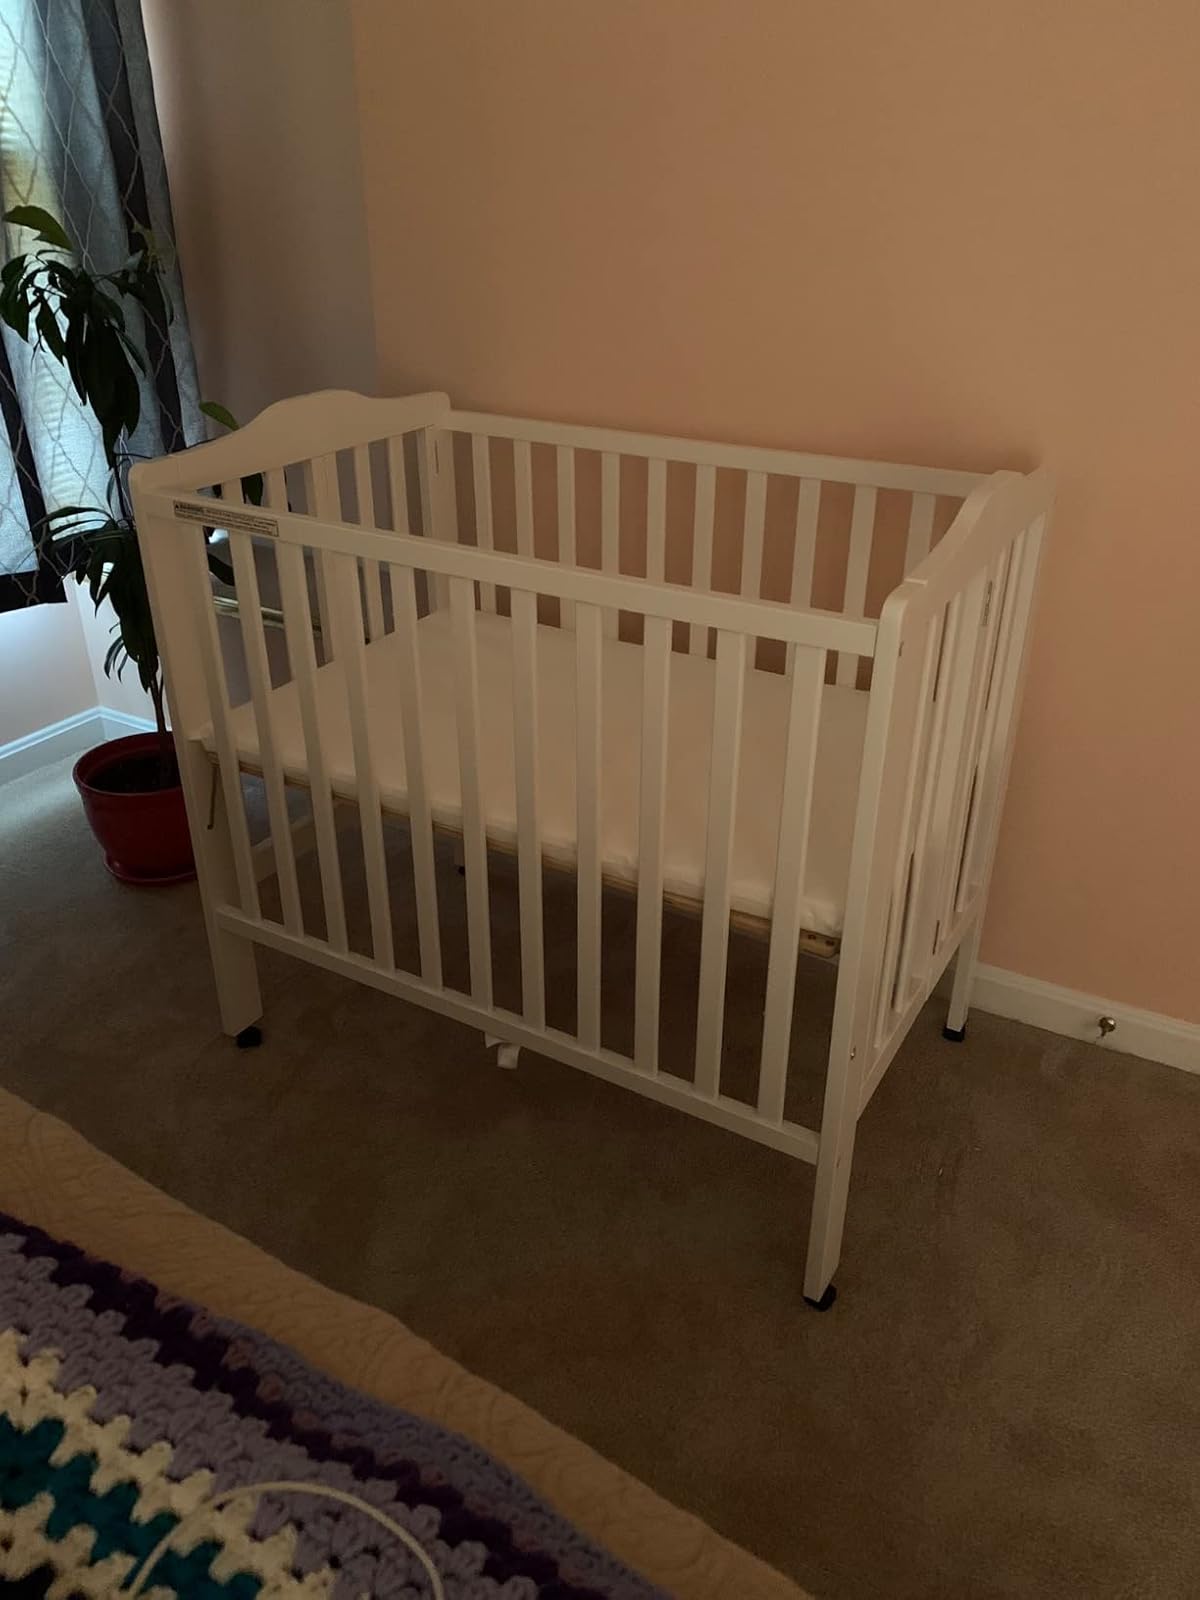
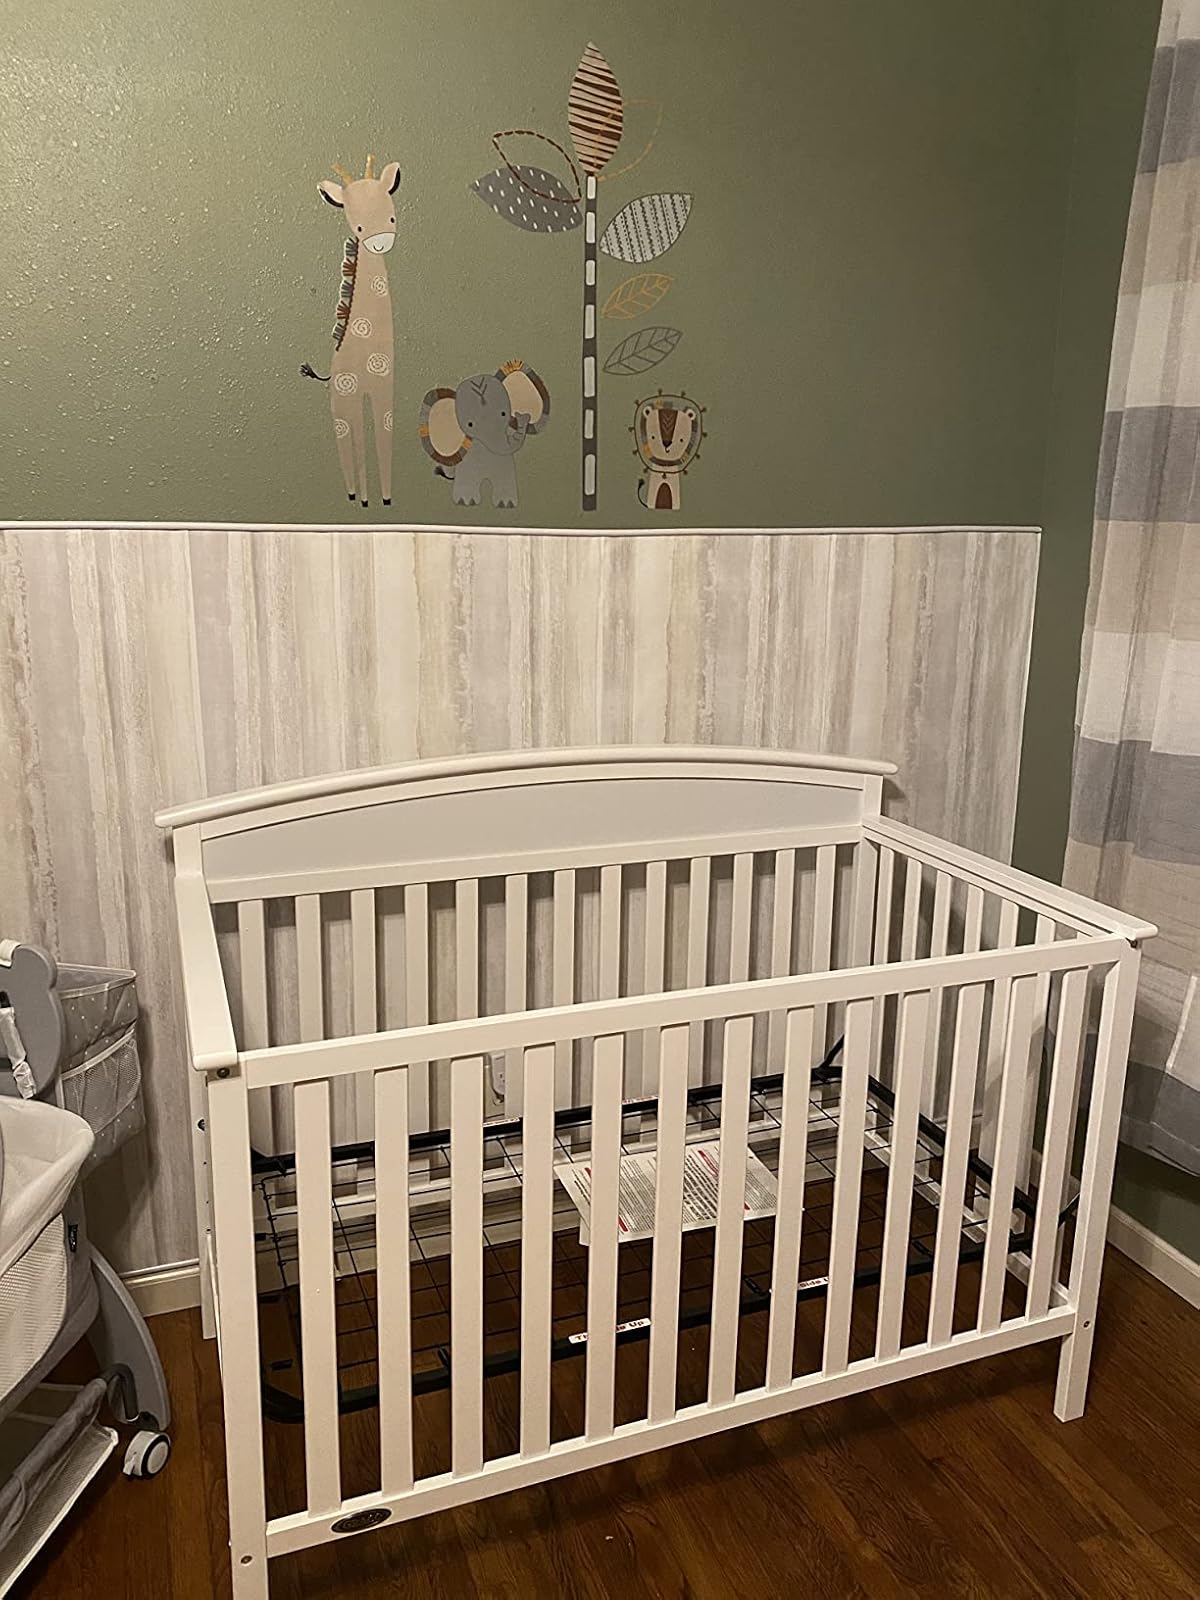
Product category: products_crib
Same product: no